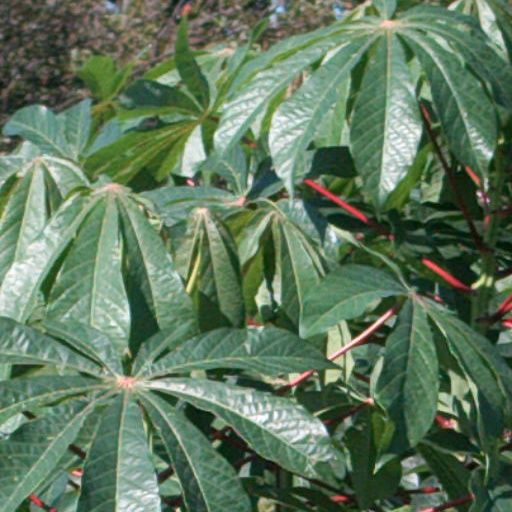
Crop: cassava